Coupe de Ville (film)

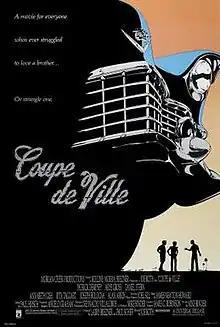
Theatrical release poster

Coupe de Ville is a 1990 American comedy-drama film directed by Joe Roth. It stars Daniel Stern, Arye Gross, and Patrick Dempsey as three very different brothers asked by their father to drive a 1954 Cadillac convertible from Detroit to Miami.